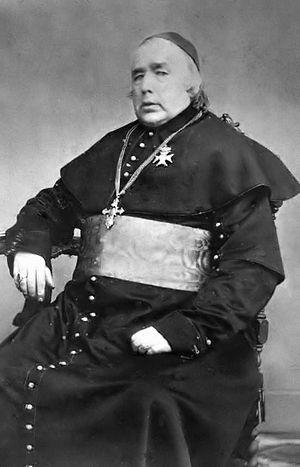
Joannes Zwijsen est un ecclésiastique néerlandais, évêque du diocèse de Bois-le-Duc et de l'archidiocèse d'Utrecht, fondateur des sœurs de la Charité de Notre Dame, Mère de Miséricorde en 1832 et des Frères de la Bienheureuse Vierge Marie, Mère de Miséricorde en 1844.